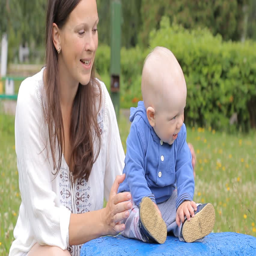
beautiful baby boy with his mother sitting on a blue rock and smiling in the park